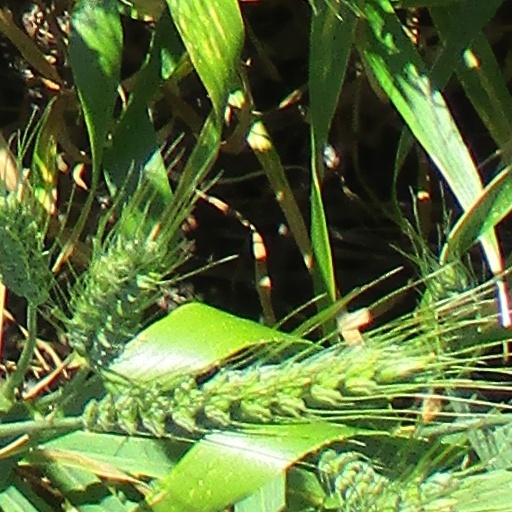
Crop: wheat